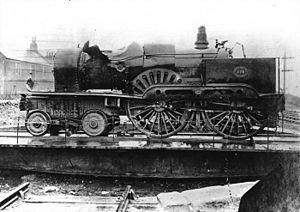
La catastrophe ferroviaire du pont sur le Tay est un accident de chemin de fer causé par l'effondrement du pont sur le Tay, au-dessus de l'estuaire du fleuve au sud de Dundee sur la ligne reliant Dundee à Édimbourg, sur la côte de l’est de l’Écosse, le 28 décembre 1879. Au moins 75 personnes trouvent la mort dans cet accident.